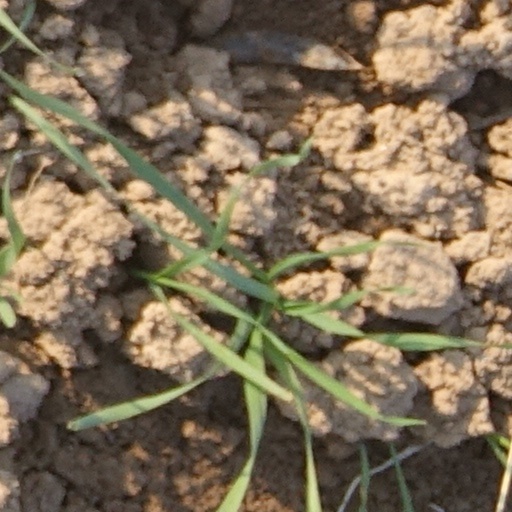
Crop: wheat